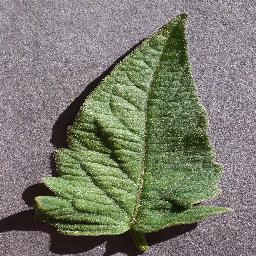
Label: Tomato___healthy